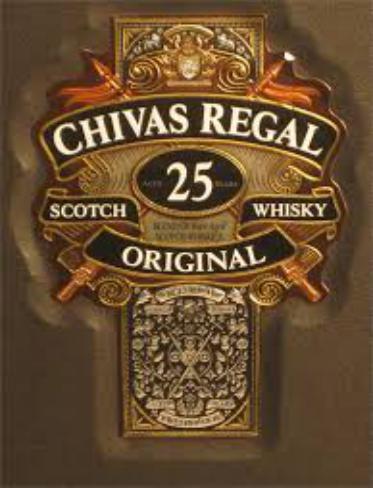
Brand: CHIVAS REGAL
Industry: Food